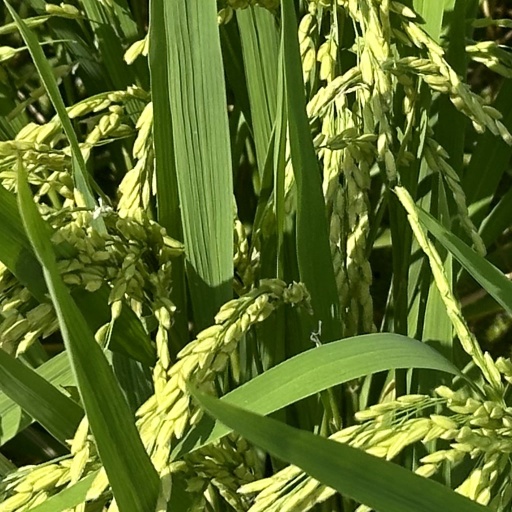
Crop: rice